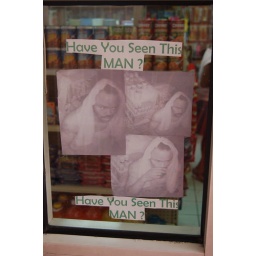
Creepy sign in a pharmacy window